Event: Ecuador Earthquake
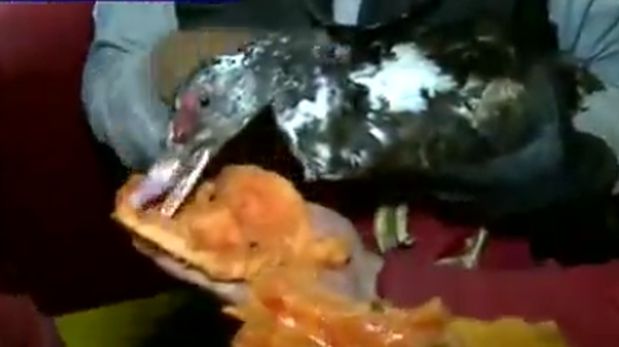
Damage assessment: no_damage